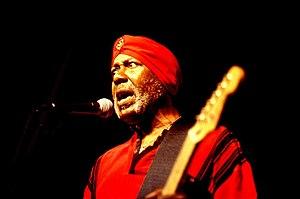
Clarence Edward Smith, dit Sonny Rhodes, est un chanteur et guitariste de blues américain, né à Smithville, Texas, le 3 novembre 1940.